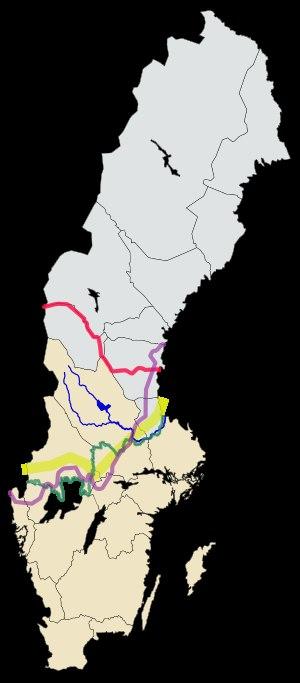
Le Limes norrlandicus est une ligne synthétisant la frontière climatique, biologique et culturelle entre le nord et le sud de la Scandinavie, plus particulièrement en Suède. Ce terme fut proposé par le botaniste, géologue et archéologue Rutger Sernander. Cette ligne court de la Norvège à la Russie, en passant par la Suède, la Finlande et l'Estonie.